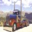
Label: truck